Horton v. California

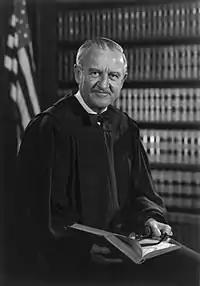
Justice John P. Stevens, author of the majority opinion.

Justice John Paul Stevens delivered the opinion of the Court in a 7–2 vote affirming the judgment of the California Court of Appeals. He first noted that the Fourth Amendment protected property against both search and seizure. In "Arizona v. Hicks" (1987), the Court had determined that if an object was in "plain view", then it did not involve any expectation of privacy that would prevent it from being "searched" or "seized". The issue here was whether Justice Stewart's opinion in "Coolidge v. New Hampshire" (1971) required that the plain view be inadvertent, with Justice Stevens noting that it was not binding precedent. First, the nature of the object being evidence must be readily apparent. A requirement for any warrantless seizure is that "the officer be lawfully located in a place from which the object can be plainly seen, but he or she must also have a lawful right of access to the object itself."